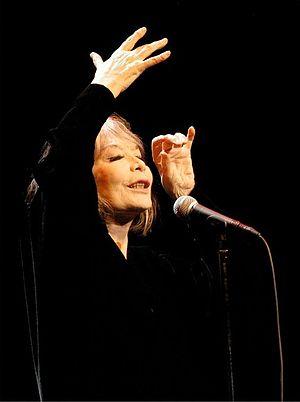
Juliette Gréco par Victor Diaz Lamich Italiano: Juliette Gréco da Victor Diaz Lamich
Victor Diaz Lamich est un photographe professionnel québécois d'origine chilienne.
Juliette Gréco, née le 7 février 1927 à Montpellier, est une chanteuse et actrice française.